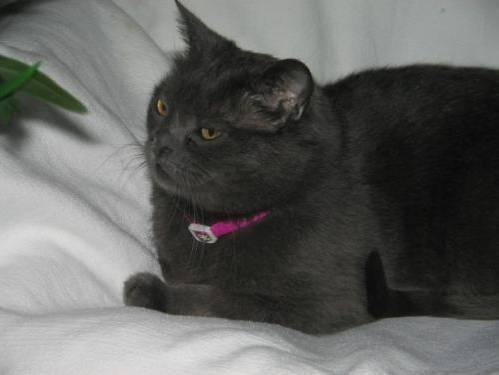
cat